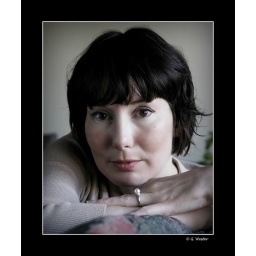
Our son Mikael's wife Betty. Shot in the living room by window light and one reflector.